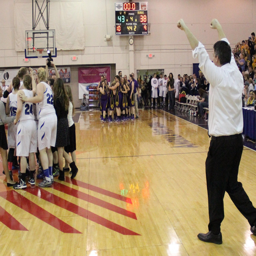
person raises his arms as he walks towards his team that is celebrating winning the state championship .